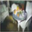
Label: table